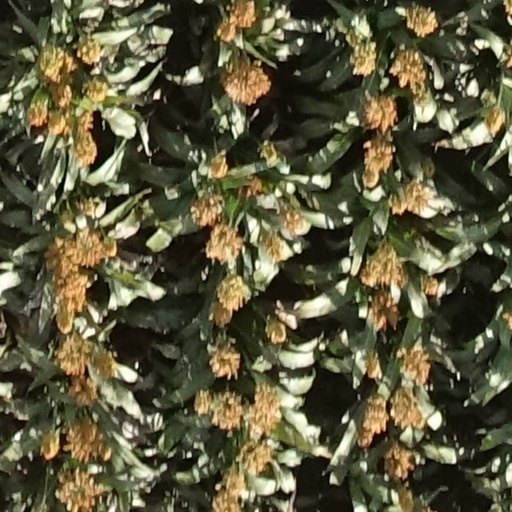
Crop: sorghum